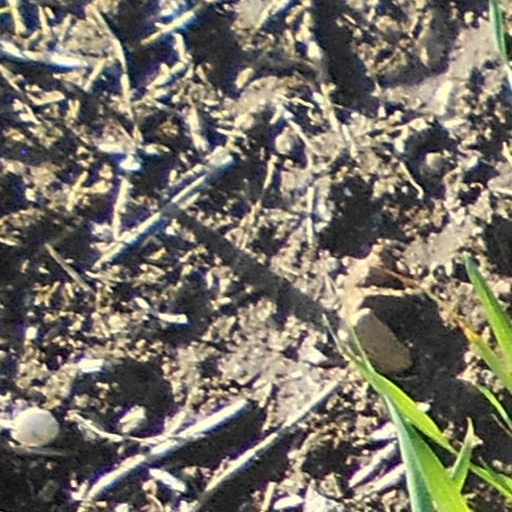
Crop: wheat